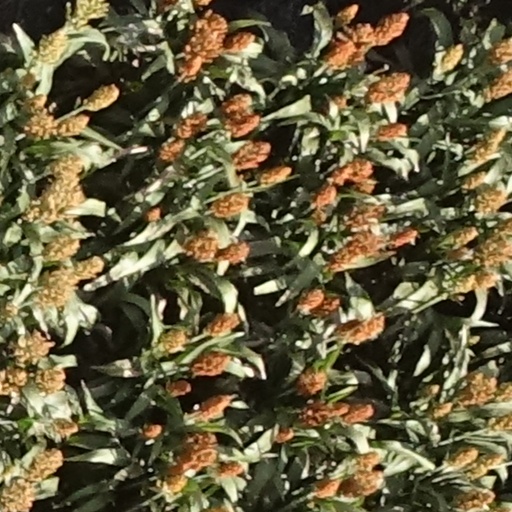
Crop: sorghum